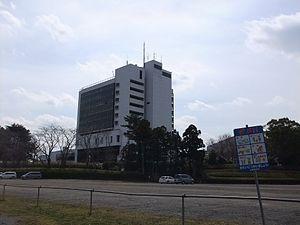
Hôtel de ville de Ichihara